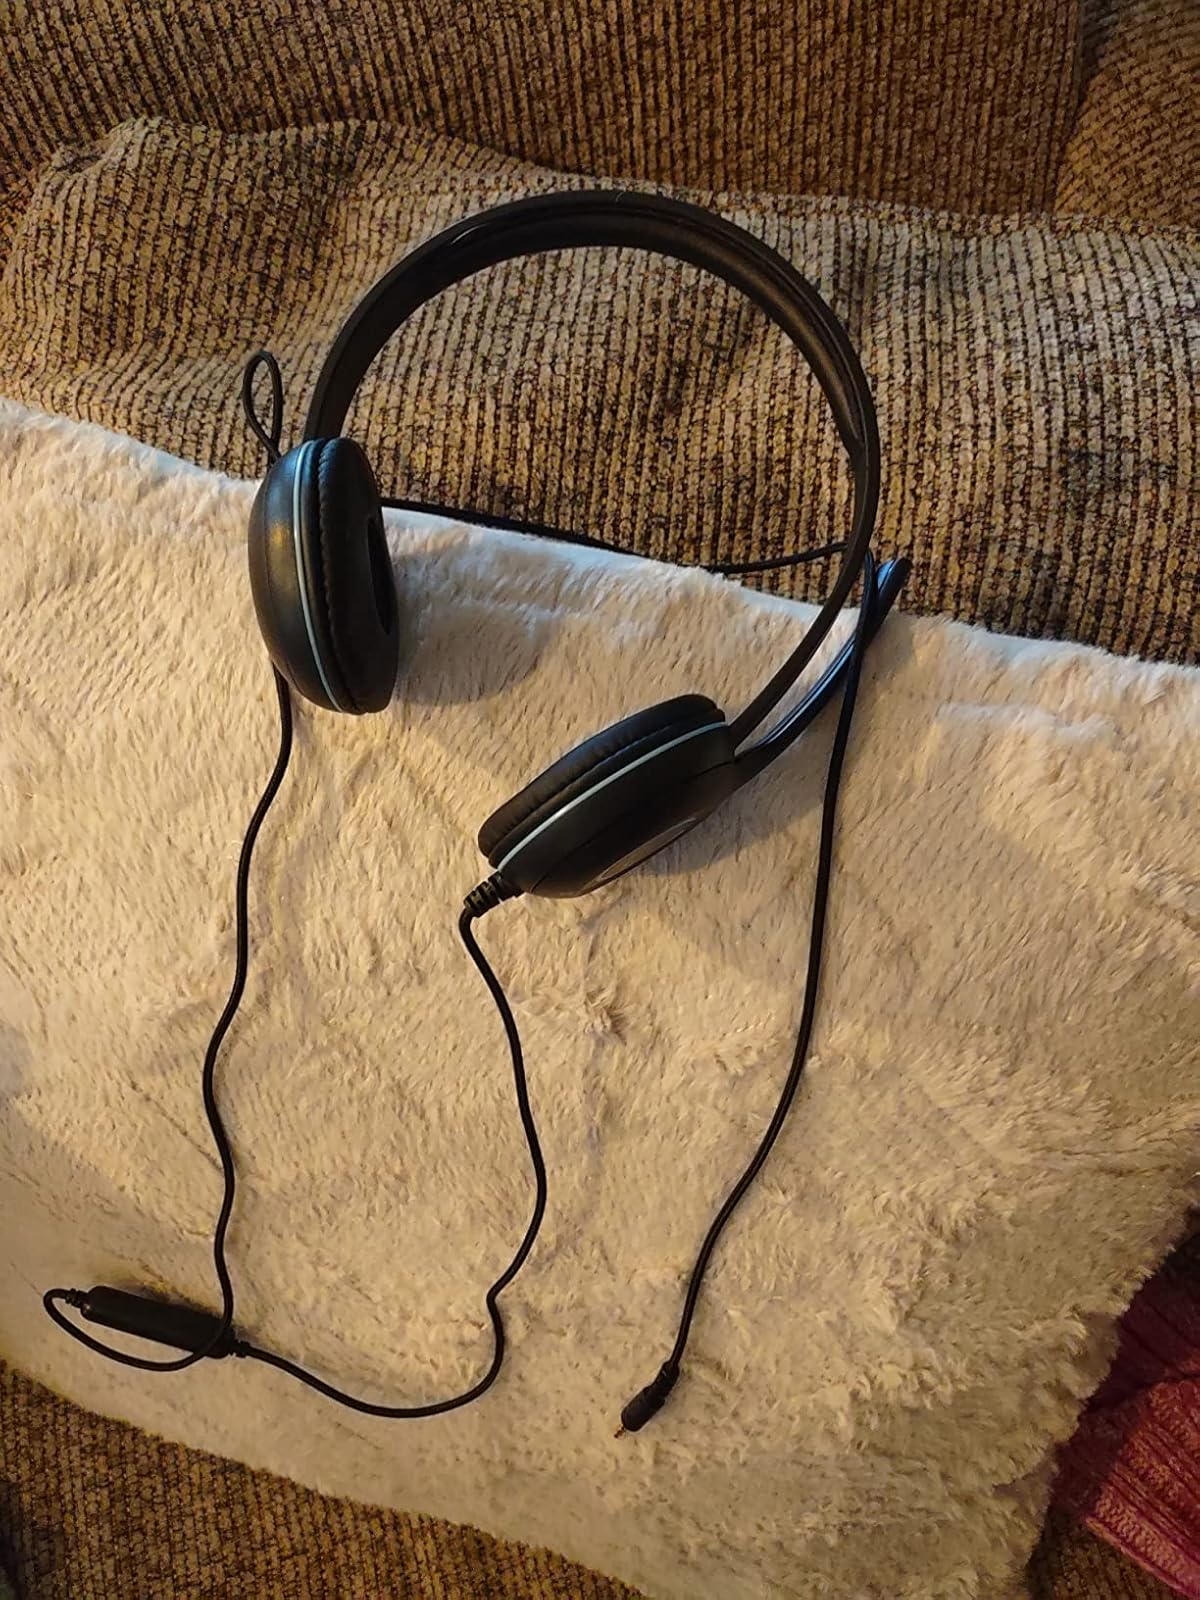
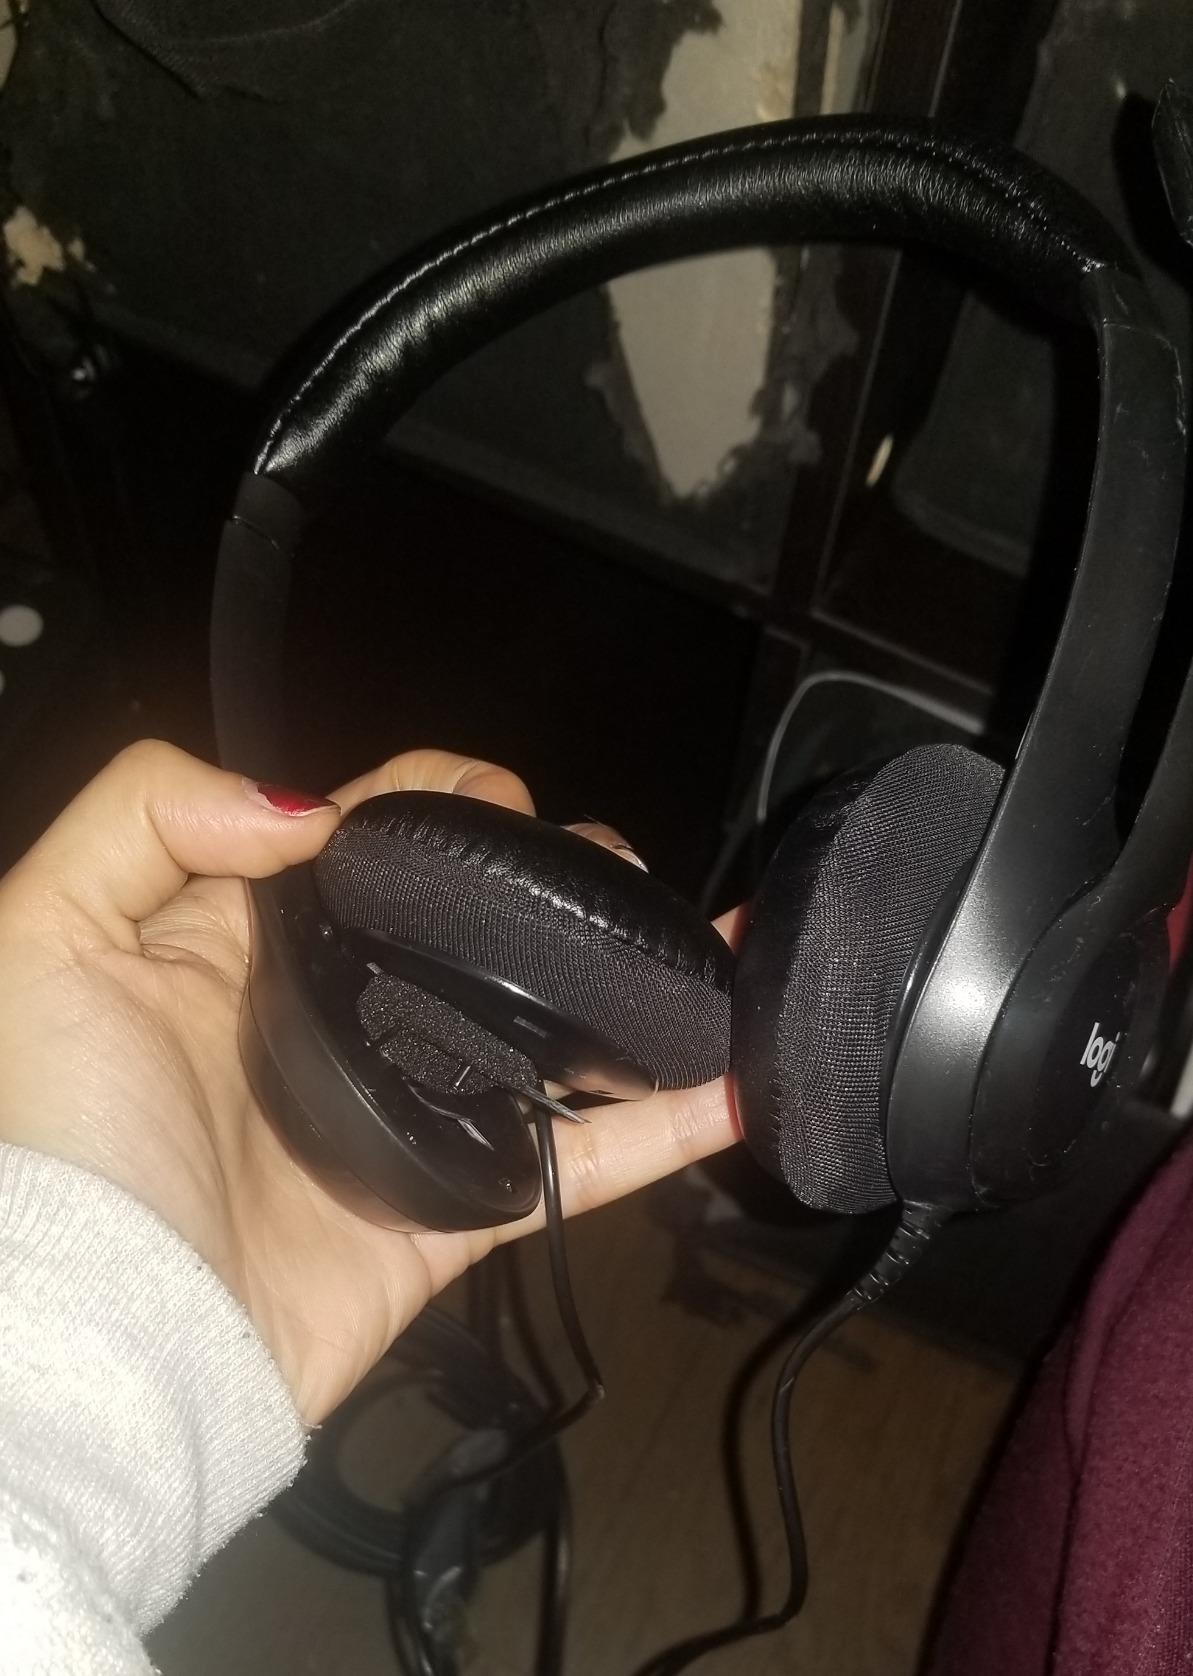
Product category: headphones
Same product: no